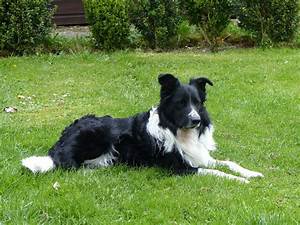
Label: dog